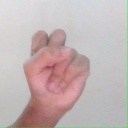
अक्षर: स